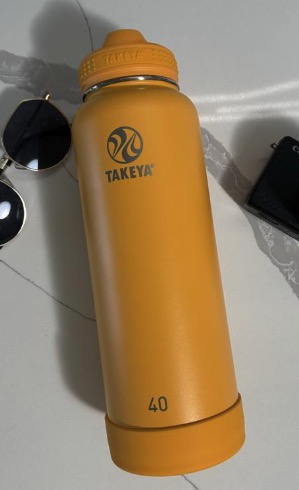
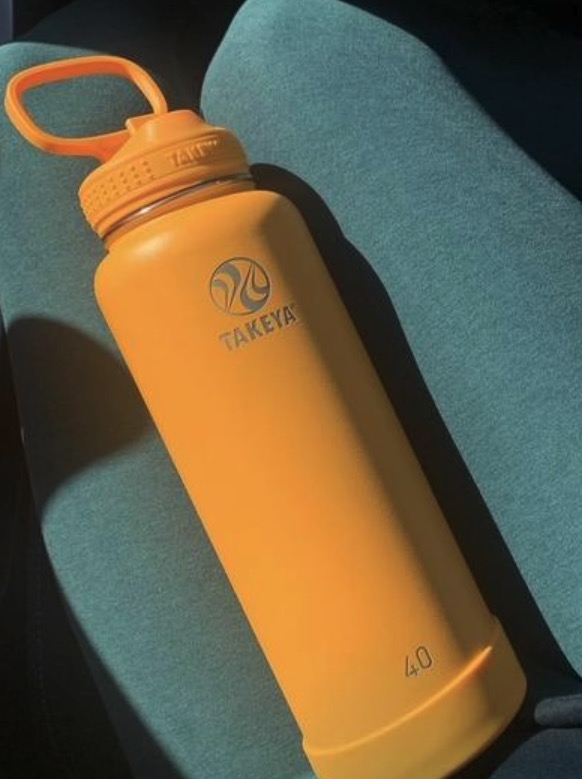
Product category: misc
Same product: yes